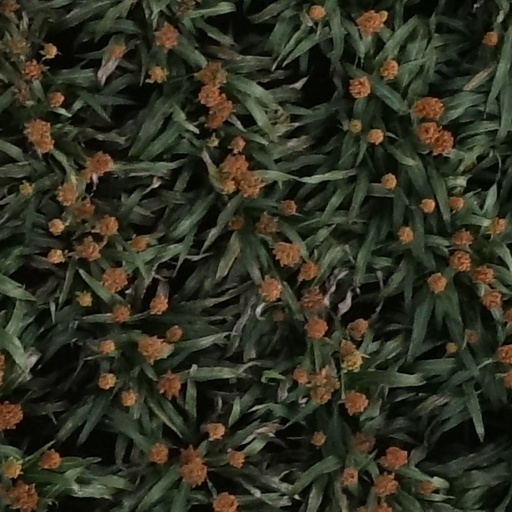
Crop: sorghum